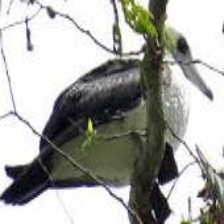
Species: ABBOTTS BOOBY
Scientific name: PAPASULA ABBOTTI